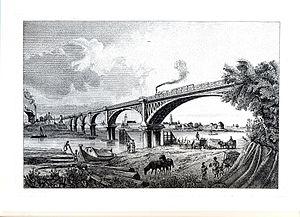
Ernest Goüin et Cⁱᵉ est la première société de construction de matériel ferroviaire créée à Paris, aux Batignolles, par Ernest Goüin en 1846. Elle laisse la place à la Société de construction des Batignolles en 1871.